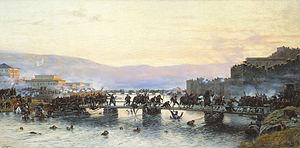
Le pachalik ou eyalet de Tchildir est un eyalet de l'Empire ottoman, dans le nord-est de l'Anatolie, qui a existé de 1578 à 1845. Son territoire est aujourd'hui partagé entre la Géorgie et la Turquie.